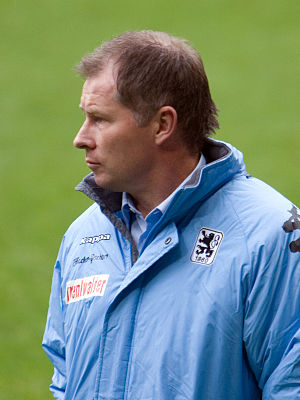
Stefan Reuter
Stefan Reuter er en pensioneret tysk fodboldspiller, der spillede som forsvarsspiller hos de tyske storklubber Bayern München og Borussia Dortmund, samt for Juventus F.C. i Italien. Han var desuden en årrække fast mand på Tysklands landshold, som han blev både verdensmester og europamester med.